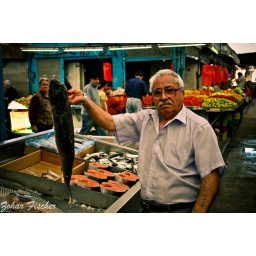
Holding up a fish in the Beer Sheva market